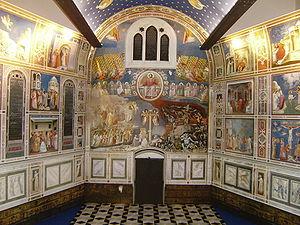
Cette page est une liste des œuvres de Giotto, plus précisément Giotto di Bondone ou Ambrogiotto di Bondone, peintre, un sculpteur et architecte italien du Trecento, dont les œuvres sont à l'origine du renouveau de la peinture occidentale. C'est l'influence de sa peinture qui va provoquer le vaste mouvement de la Renaissance à partir du siècle suivant.
Cette liste se base sur l'ouvrage d'Eric Karpeles Le Musée imaginaire de Marcel Proust et ne retient que les œuvres nommément citées ou bien évoquées avec assez de précision pour être identifiées. Par conséquent, les illustrations figurant dans l'ouvrage, supposées correspondre aux évocations de Marcel Proust, n'ont pas été reportées sur cette liste. D'autre part Marcel Proust fait référence à de nombreux autres artistes tout au long de son roman et à des œuvres soit imprécises soit imaginaires qui ne figurent pas ici.